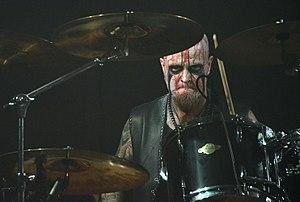
Archgoat at the Throne Fest 2016, in Kuurne, the 14th of May 2016.